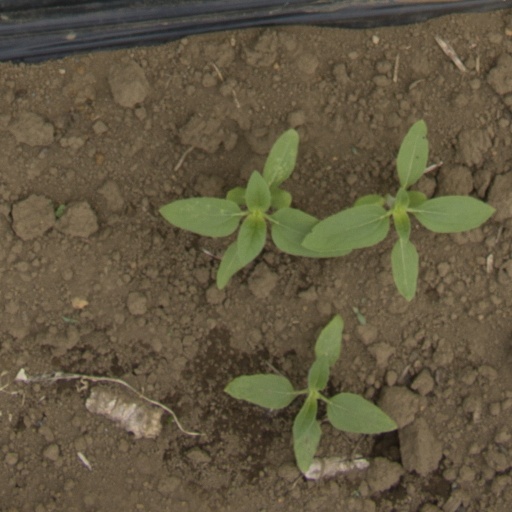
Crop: Jerusalem artichoke